Laurie Hogin

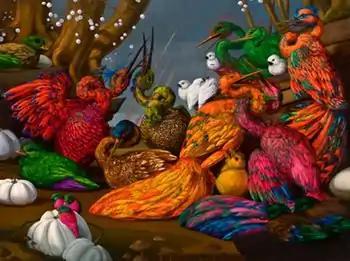
Laurie Hogin, "Diorama with Psychodynamic Species", oil on canvas, 36" x 48", 2010.

In the 2000s, Hogin frequently focused on the interplay between human drives, evolutionary biology and consumerism, in work that increasingly adopted the synthetic, Day-Glo palette of children's toys and cartoons, psychedelia and global marketing. The series "Allegory of Psychodemographics: 24 Branded Products My Family Uses on a Typical Summer Day" (2006) examined consumer goods from Ambien to toothpaste, as did the later "Sugar Trilogy"; two solo shows in New York ("Neuromantic Evening, Psychotropical Paradise" and "Monkey Brains," both 2008) commented on the effects of psychopharmacology in contemporary life with depictions of gun-toting, dazed monkeys, fluorescent reptiles, and an installation of 100 portraits of mutant guinea pigs with rabid features and radioactive coats, called "What Ails Us: The 100 Most-Prescribed Pharmaceuticals in the Nation". In 2017, James Yood wrote of the over-saturated, apocalyptic parables in her show, "Implacable Demons and Better Angels" (e.g., "Portrait of a Startled Rabbit Near a Culvert", 2016), "Hogin sees everywhere a comely corruption, an animal kingdom so giddy in its savagery and evil that only the trappings of an overcharged and hothouse beauty could describe it."